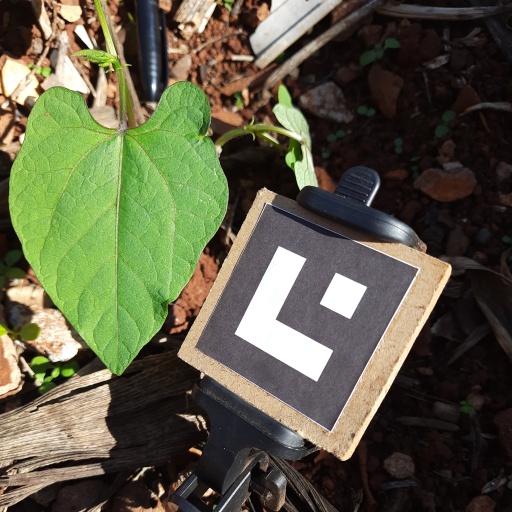
Observations: wavy surface, no eating holes, under sunlight